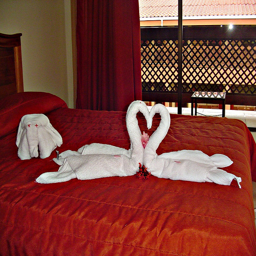
This is an image of towels folded into animals on a bed.
There is a decoration of towels on a hotel bed
towels are folding into the shapes of elephants and swans on bed
Several bath towels fashioned into geese atop a red bed linen.
a dog and two swans sitting on a hotel bed